Enforced disappearance

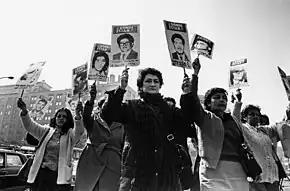
Women of the Association of Families of the Detained-Disappeared demonstrate in front of La Moneda Palace during the Pinochet military regime.

An enforced disappearance (or forced disappearance) is the secret abduction or imprisonment of a person with the support or acquiescence of a state followed by a refusal to acknowledge the person's fate or whereabouts with the intent of placing the victim outside the protection of the law. Often, forced disappearance implies murder whereby a victim is abducted, may be illegally detained, and is often tortured during interrogation, ultimately killed, and the body disposed of secretly. The party committing the murder has plausible deniability as there is no evidence of the victim's death.